Pretty Things (2001 film)

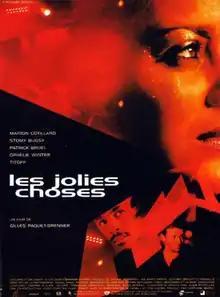
Theatrical release poster

Pretty Things is a 2001 French drama film written and directed by Gilles Paquet-Brenner, based on the 1998 novel "Les Jolies Choses" by Virginie Despentes. It won the Prix Michel d'Ornano at the 2001 Deauville American Film Festival. In the film, Marion Cotillard portrays twins of completely opposite characters, Lucie and Marie. She was nominated for a César Award for Most Promising Actress for her performance.